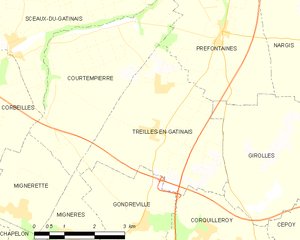
Treilles-en-Gâtinais est une commune française, située dans le département du Loiret en région Centre-Val de Loire.